Eastern Orthodox Church

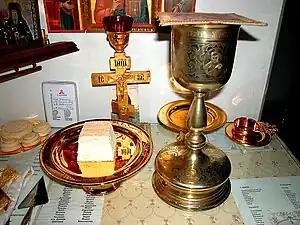

The Archdiocesan Cathedral of the Holy Trinity on New York City's Upper East Side is the largest Orthodox Christian church in the Western Hemisphere.